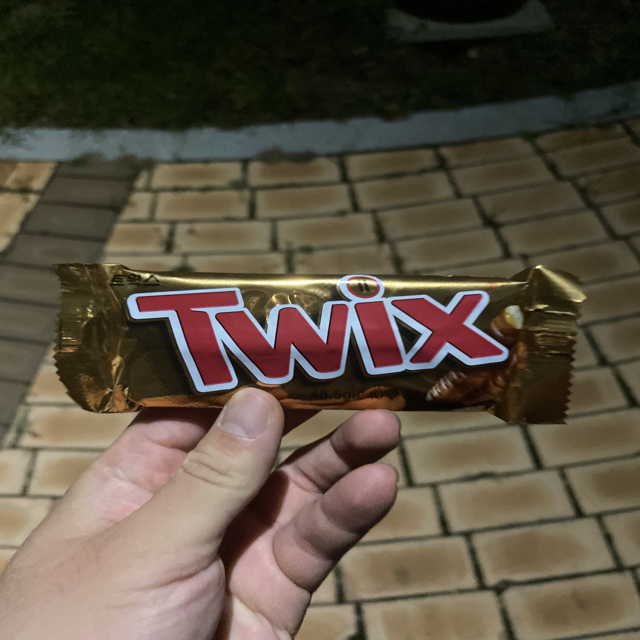
Label: plastics